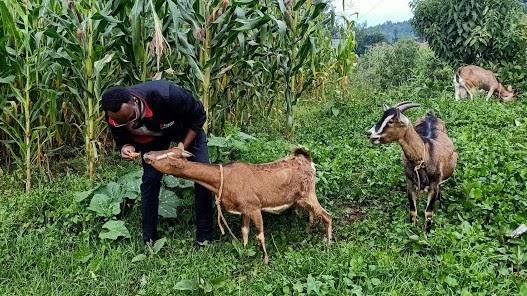
Mfugaji wa mbuzi wa kienyeji akiwa nao shambani kwake huku amemshika mmoja na kumchanua kinywa chake, ili kumpatia dawa inayomkinga na minyoo na kupata afya bora na sio kuwa dhaifu.